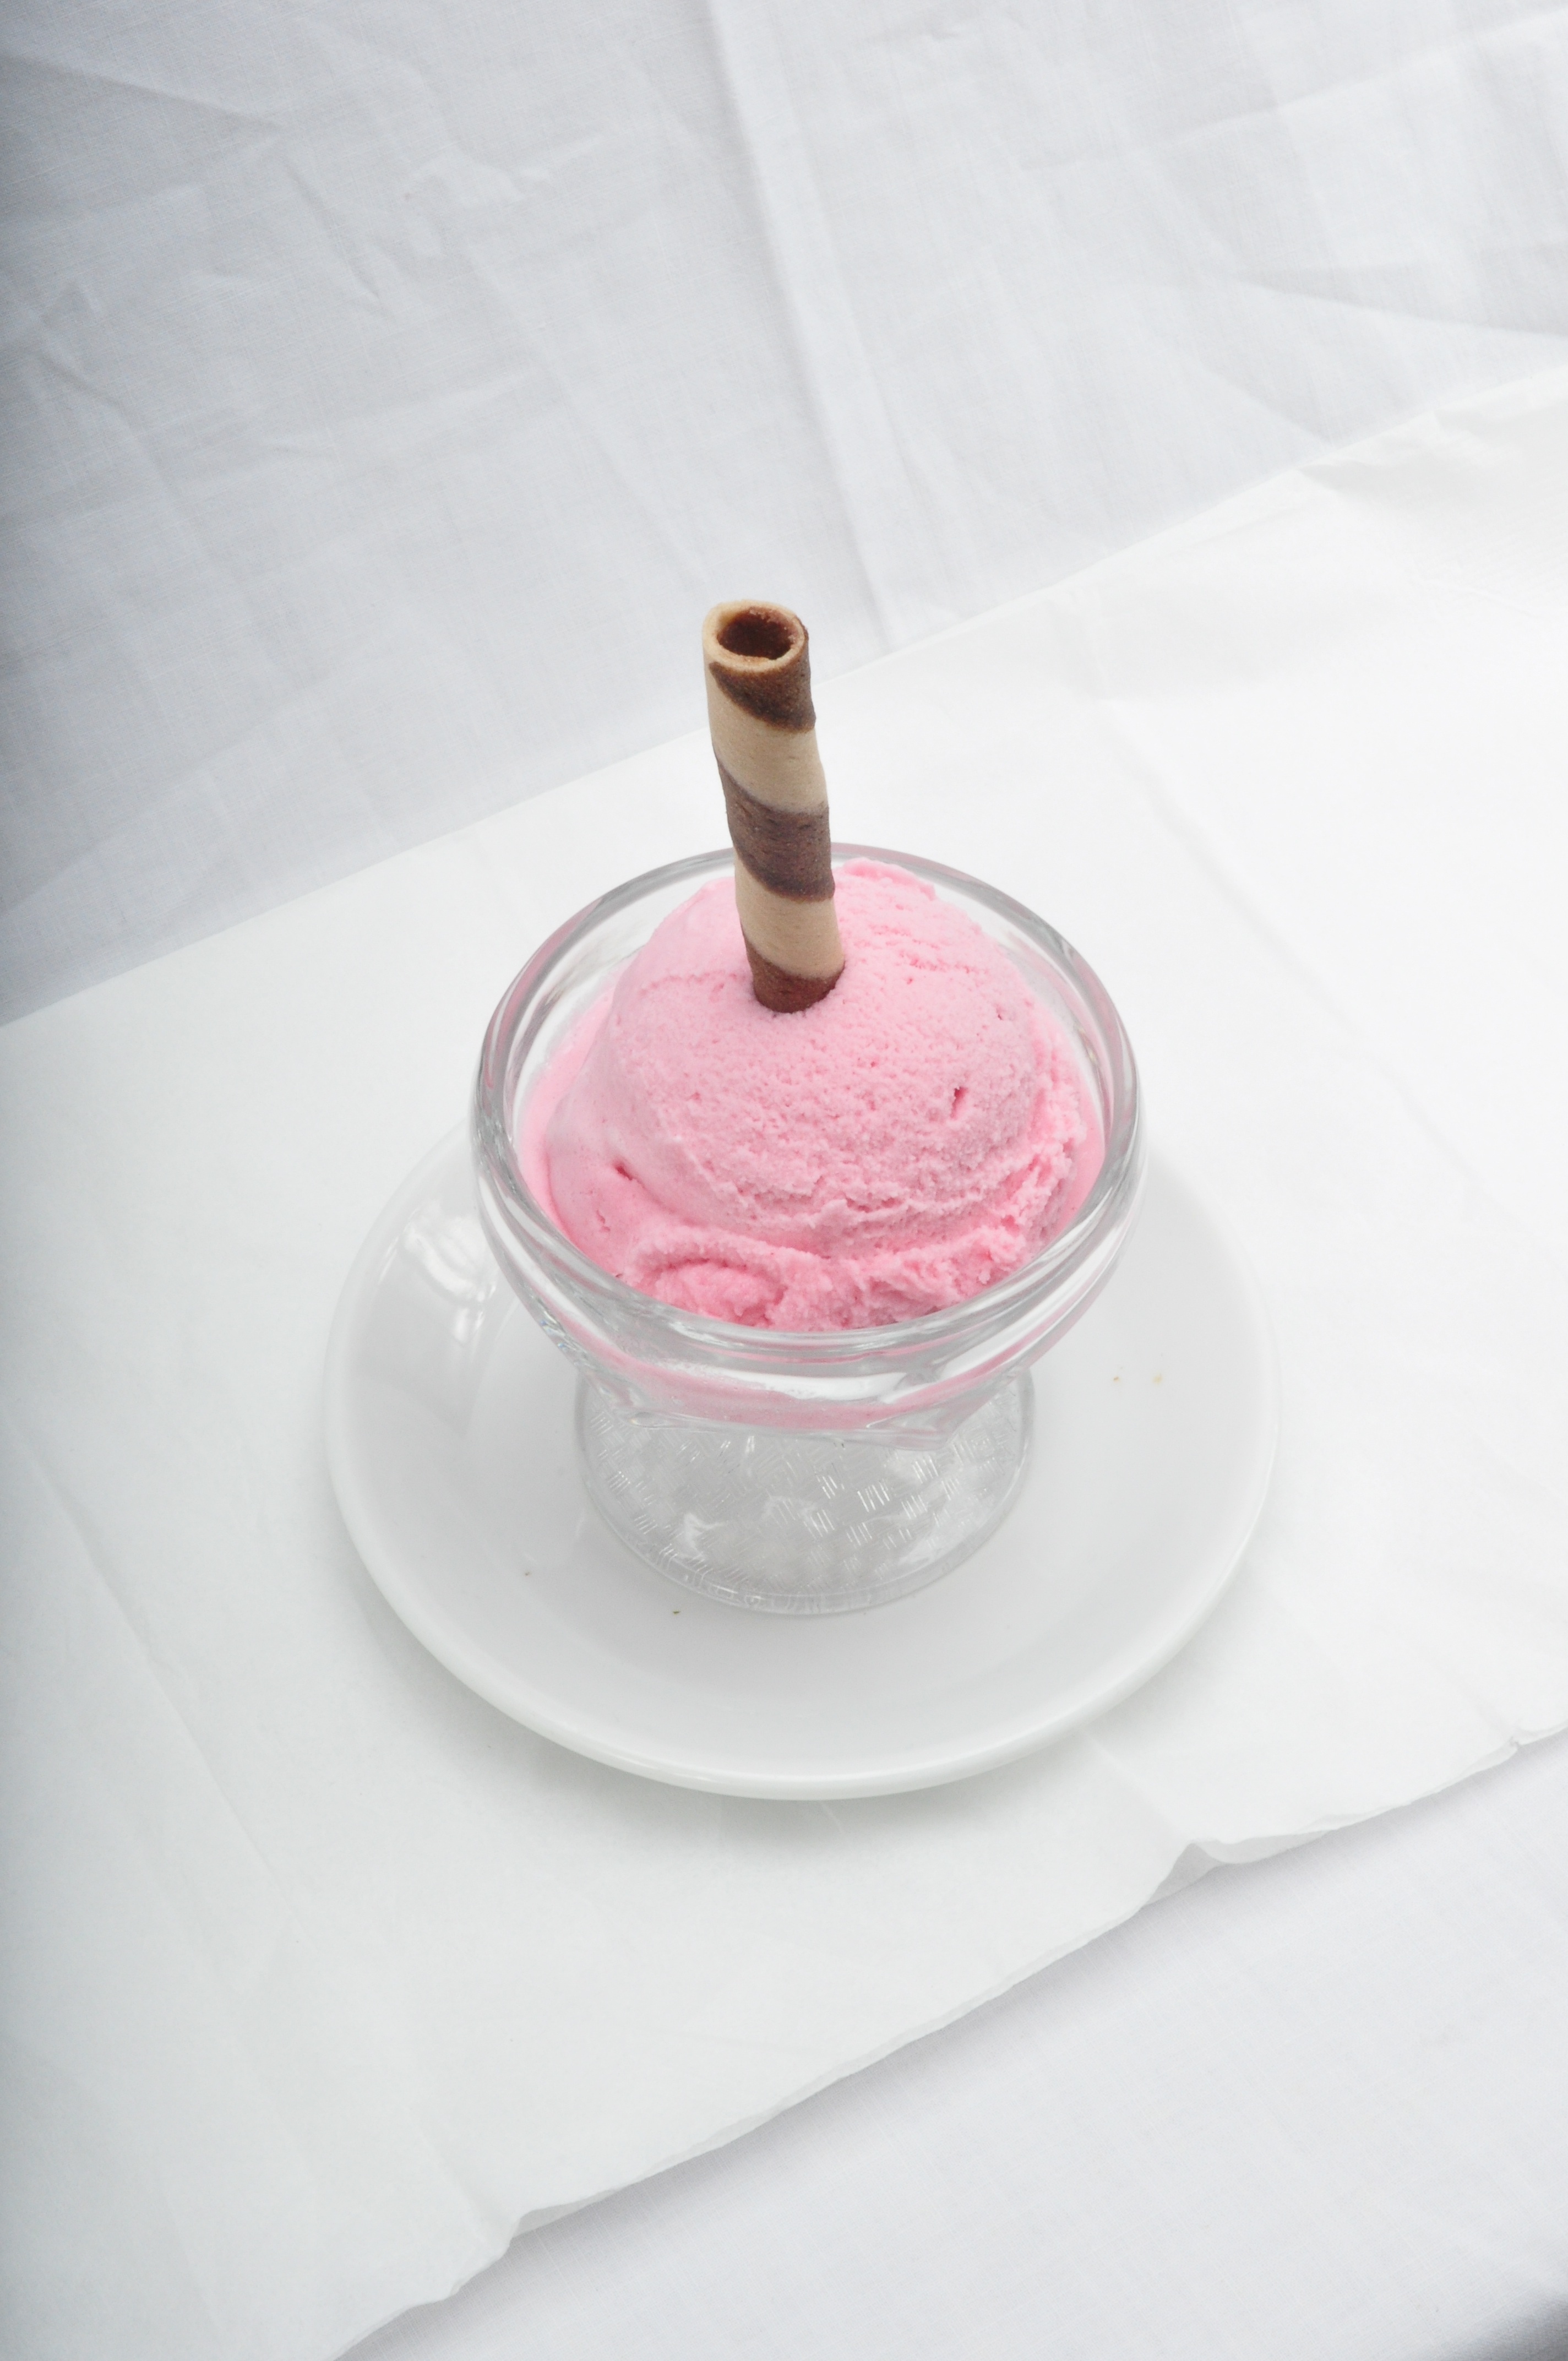
cold, white, sweet, summer, ice, food, macro, brown, cone, frozen, pink, chocolate, milk, gourmet, ice cream, dessert, waffle, cream, delicious, material, strawberry, product, icecream, fat, sugar, icing, cool, tasty, melt, vanilla, dairy, treat, refreshing, taste, scoop, flavor, wafer